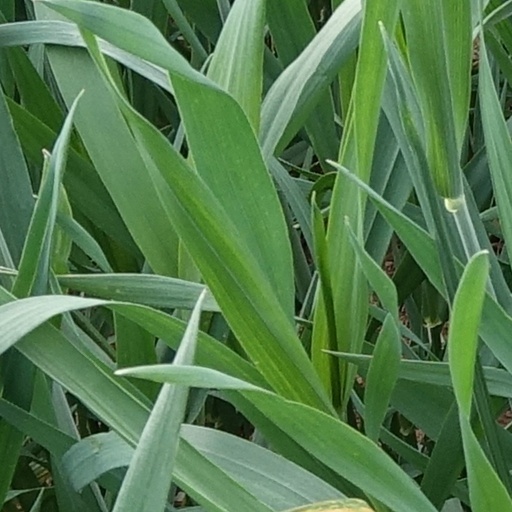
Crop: wheat